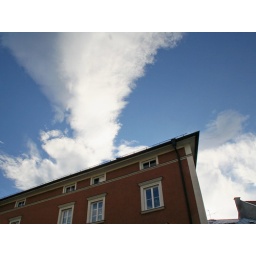
the cloud over my house